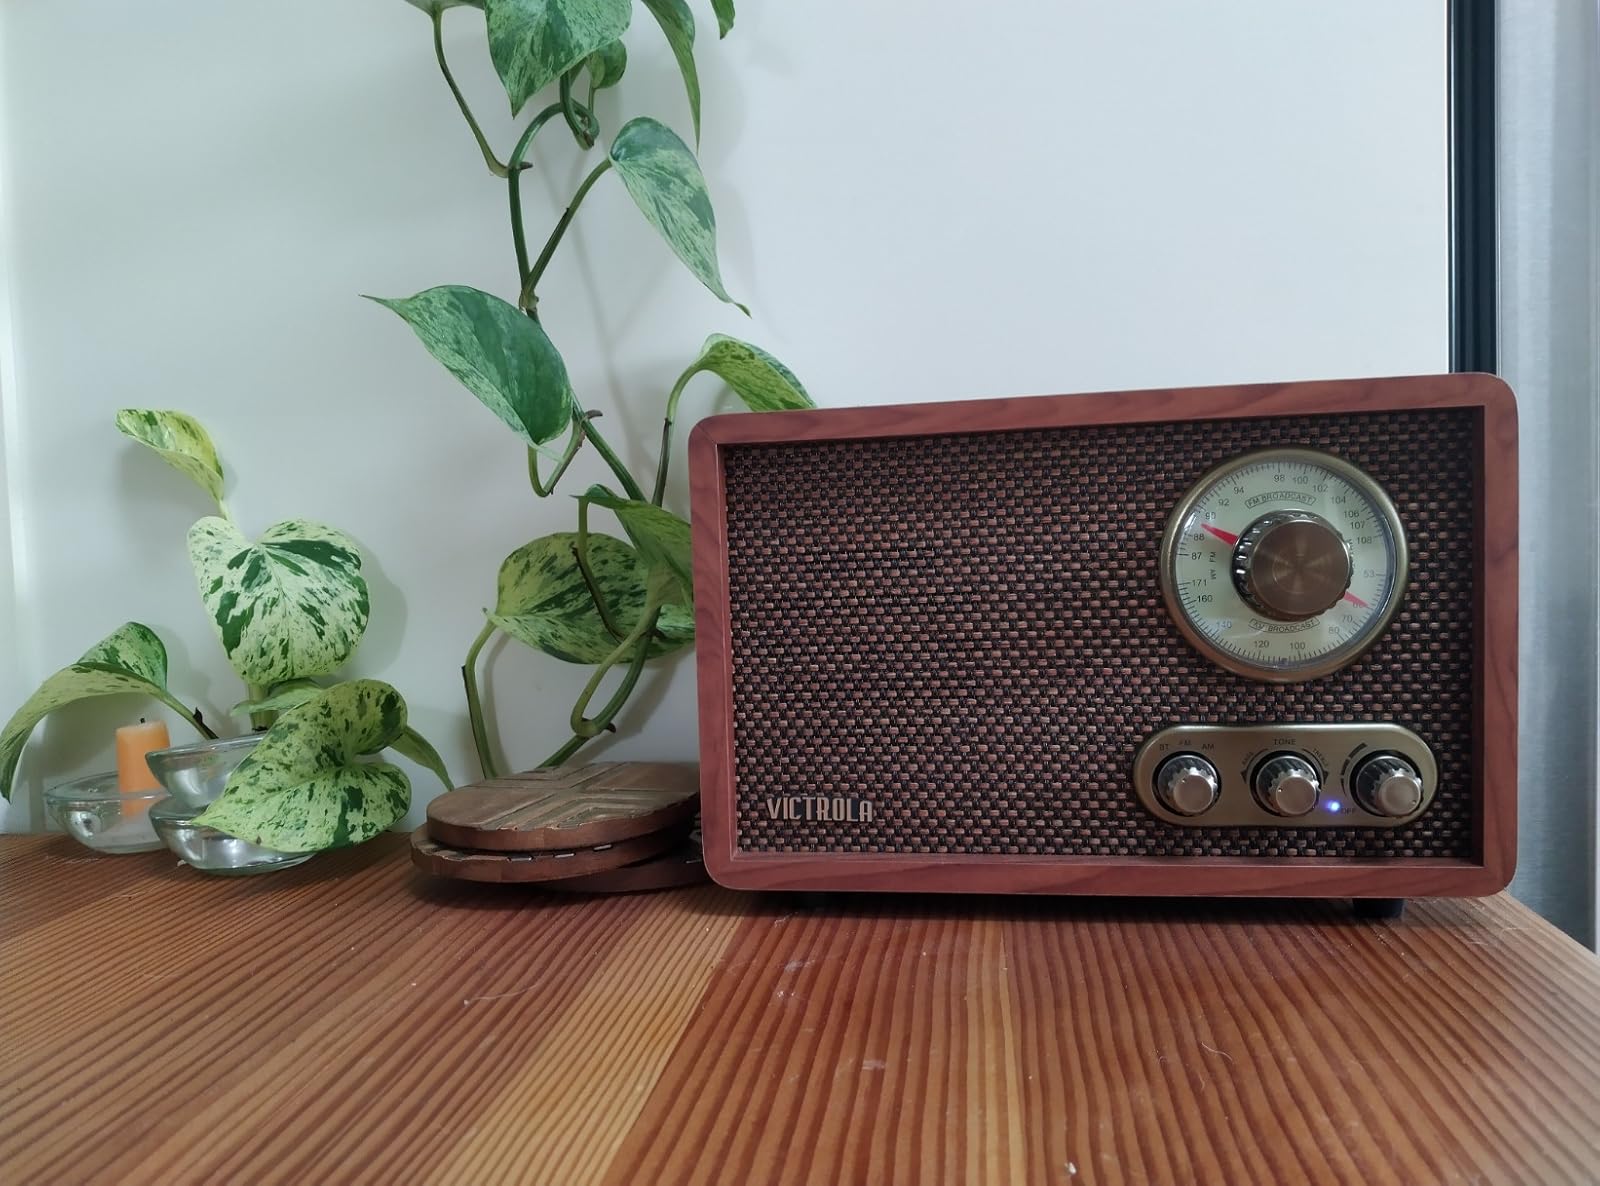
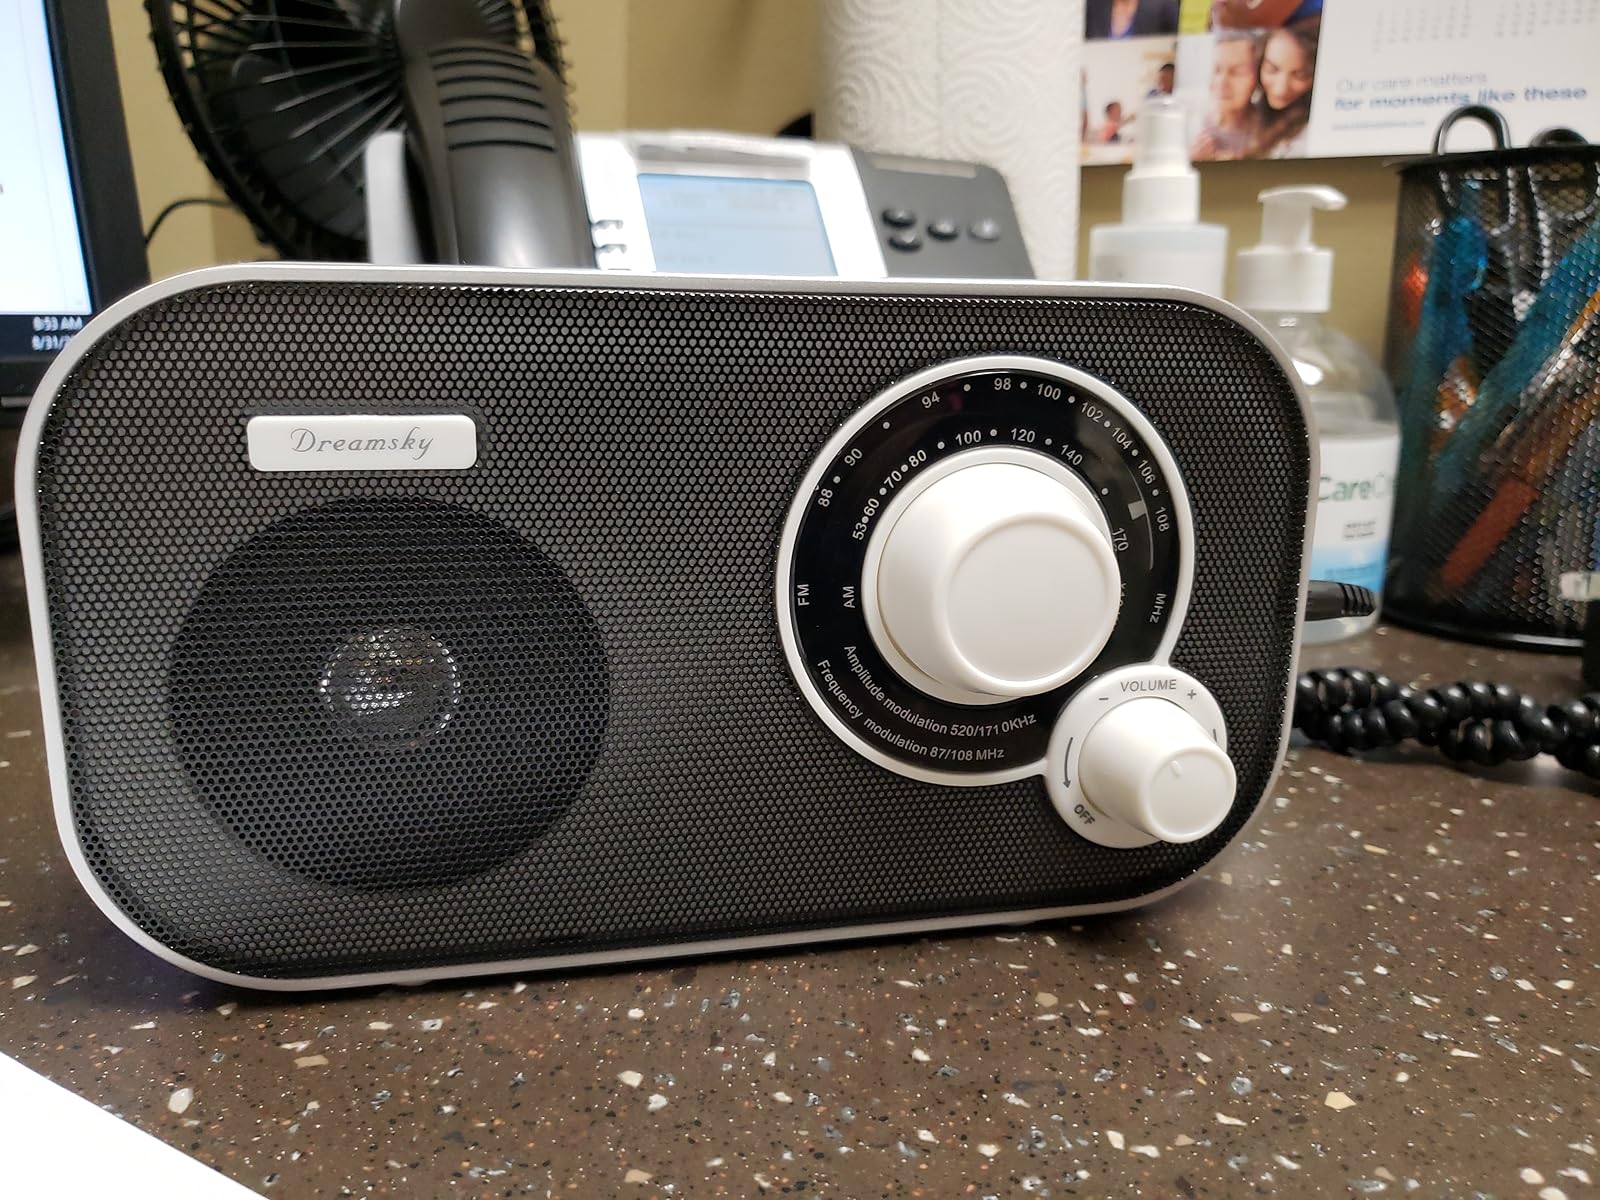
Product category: radio
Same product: no